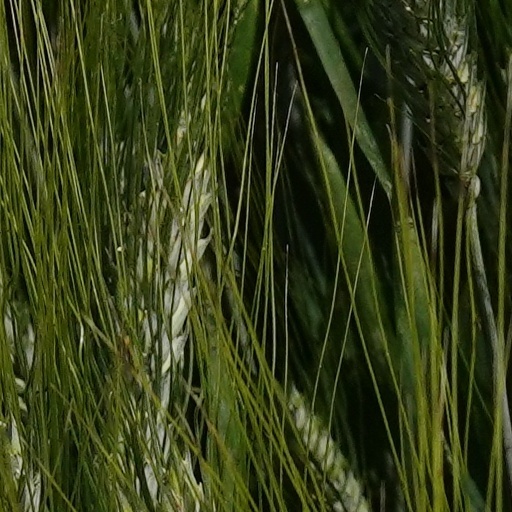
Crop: wheat